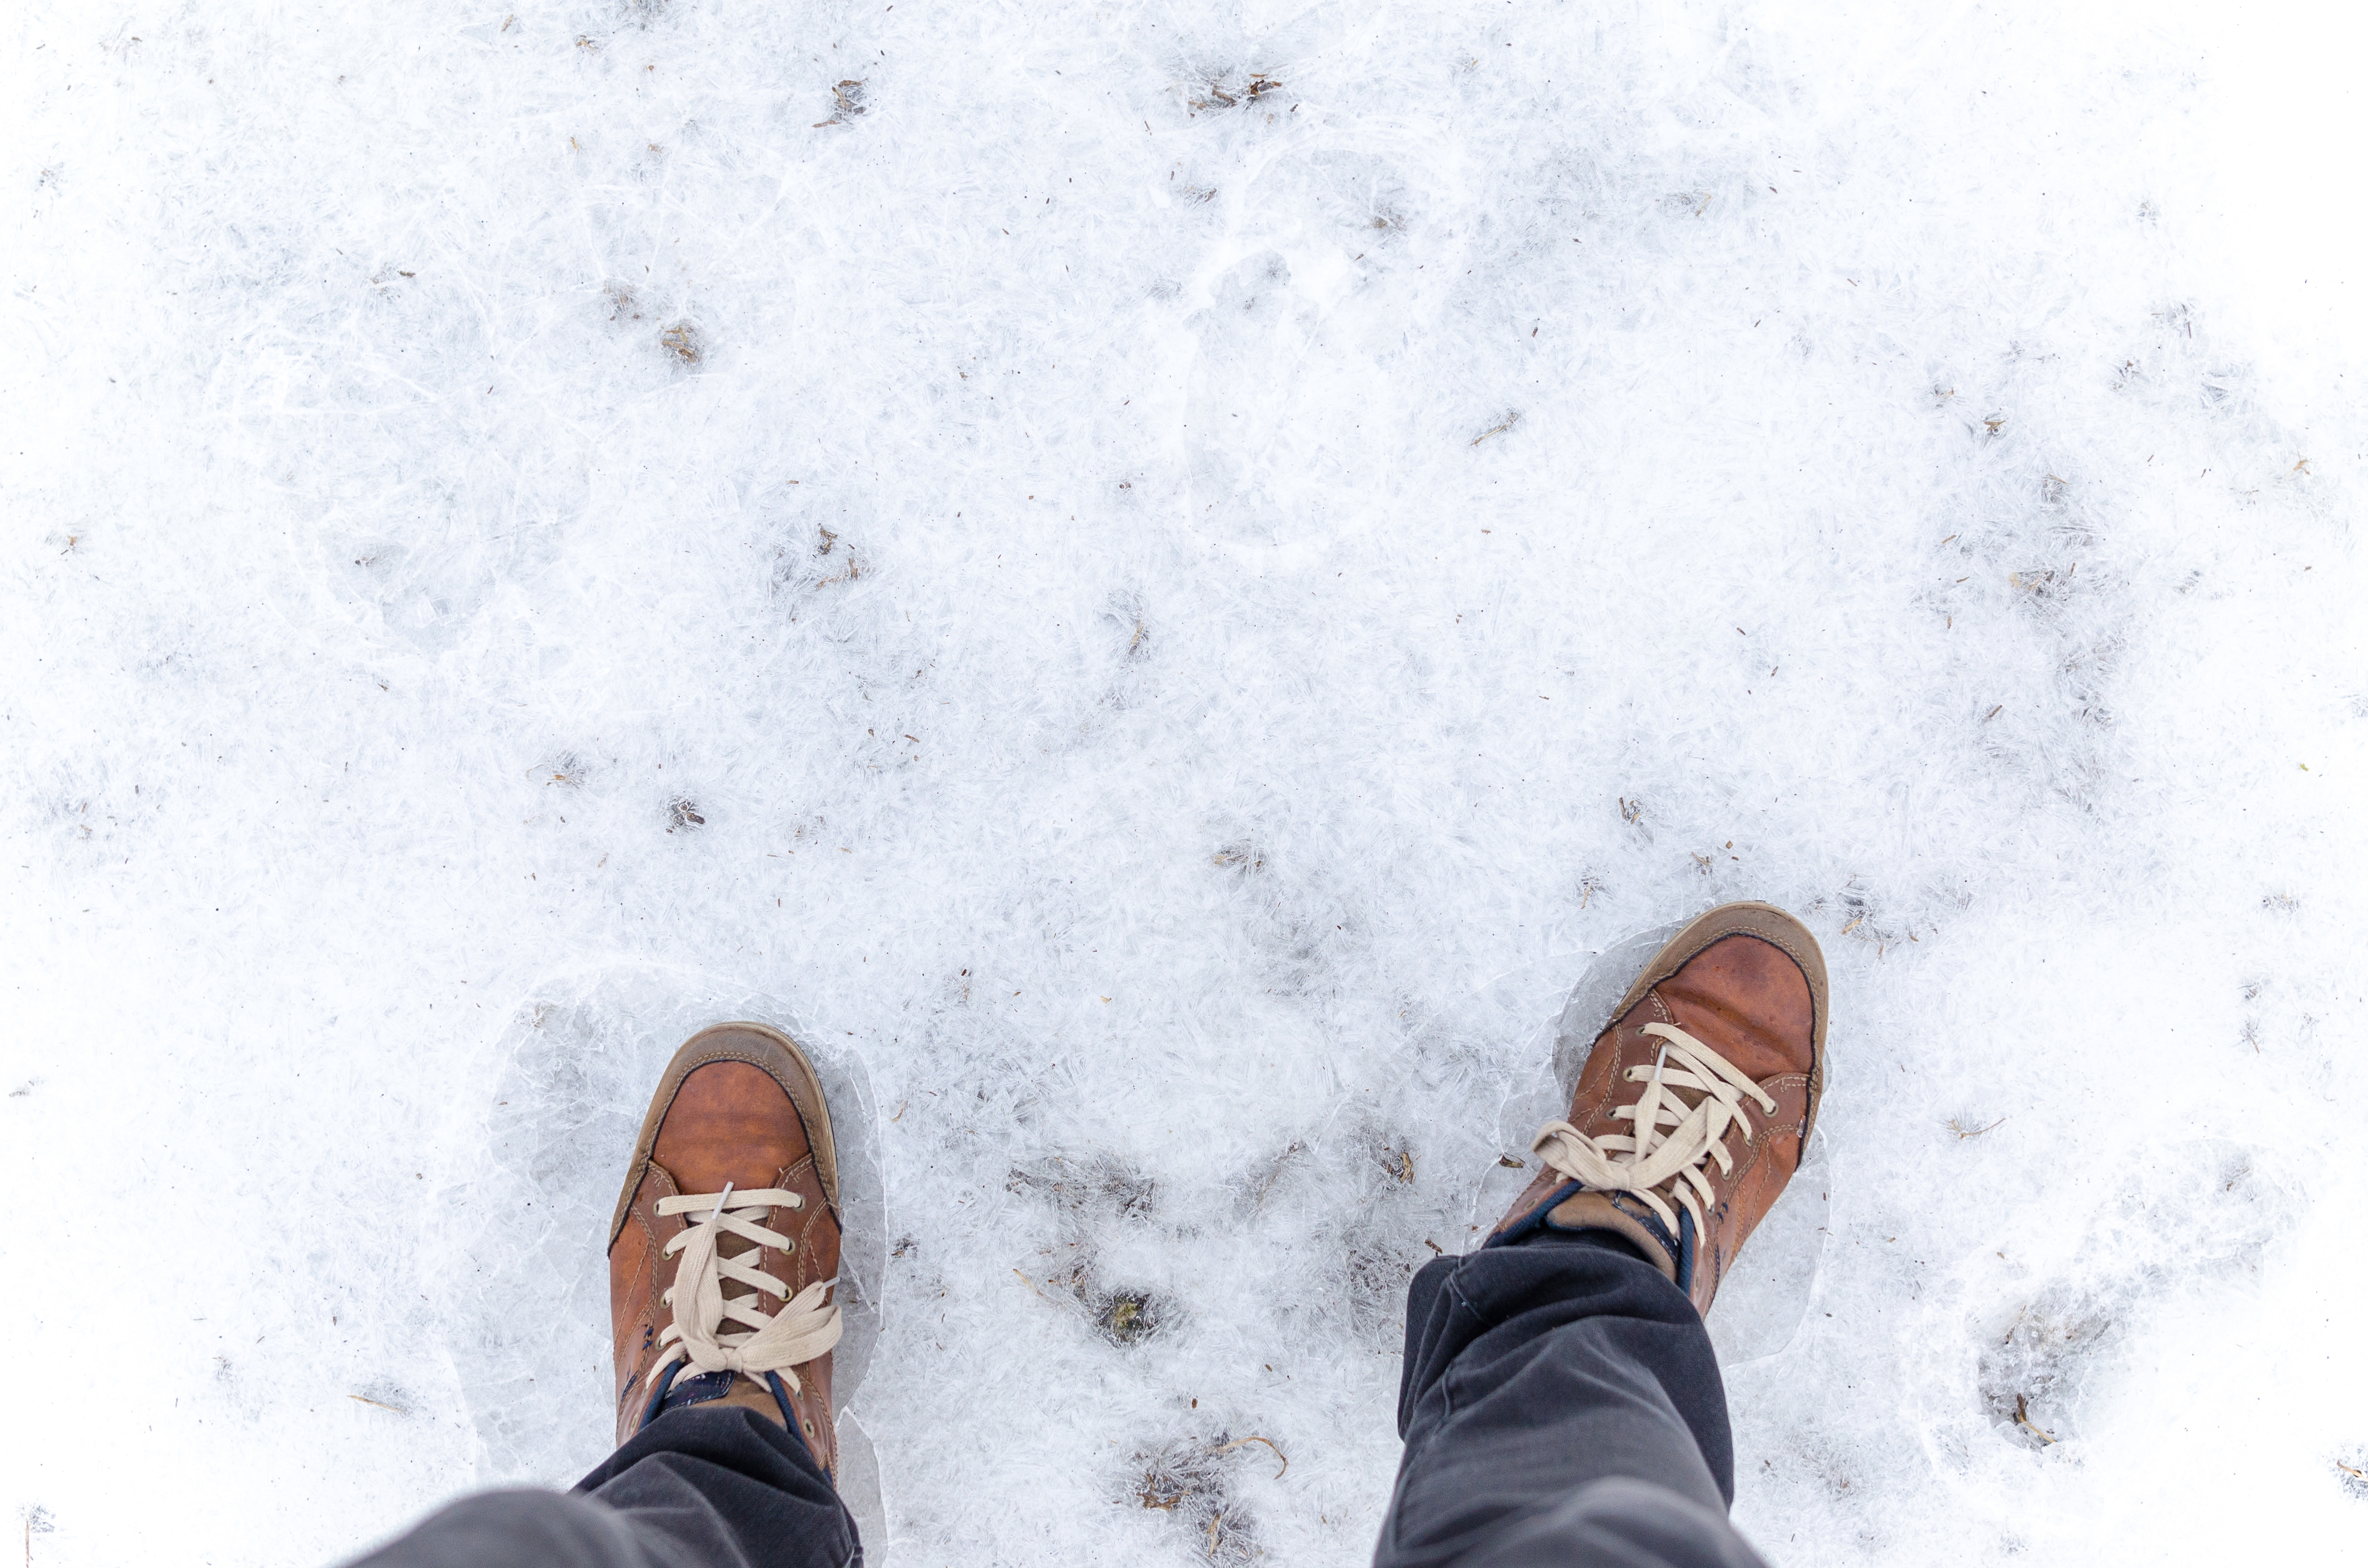
nature, outdoor, walking, shoe, snow, cold, winter, people, woman, hiking, white, warm, footstep, frost, travel, walk, boot, ice, journey, foot, weather, fashion, freeze, frozen, blue, season, activity, outdoors, shoes, background, boots, icy, footwear, seasonal, blizzard, december, footsteps, freezing, temperature, graft, winter storm, close up pussy, the snowy river